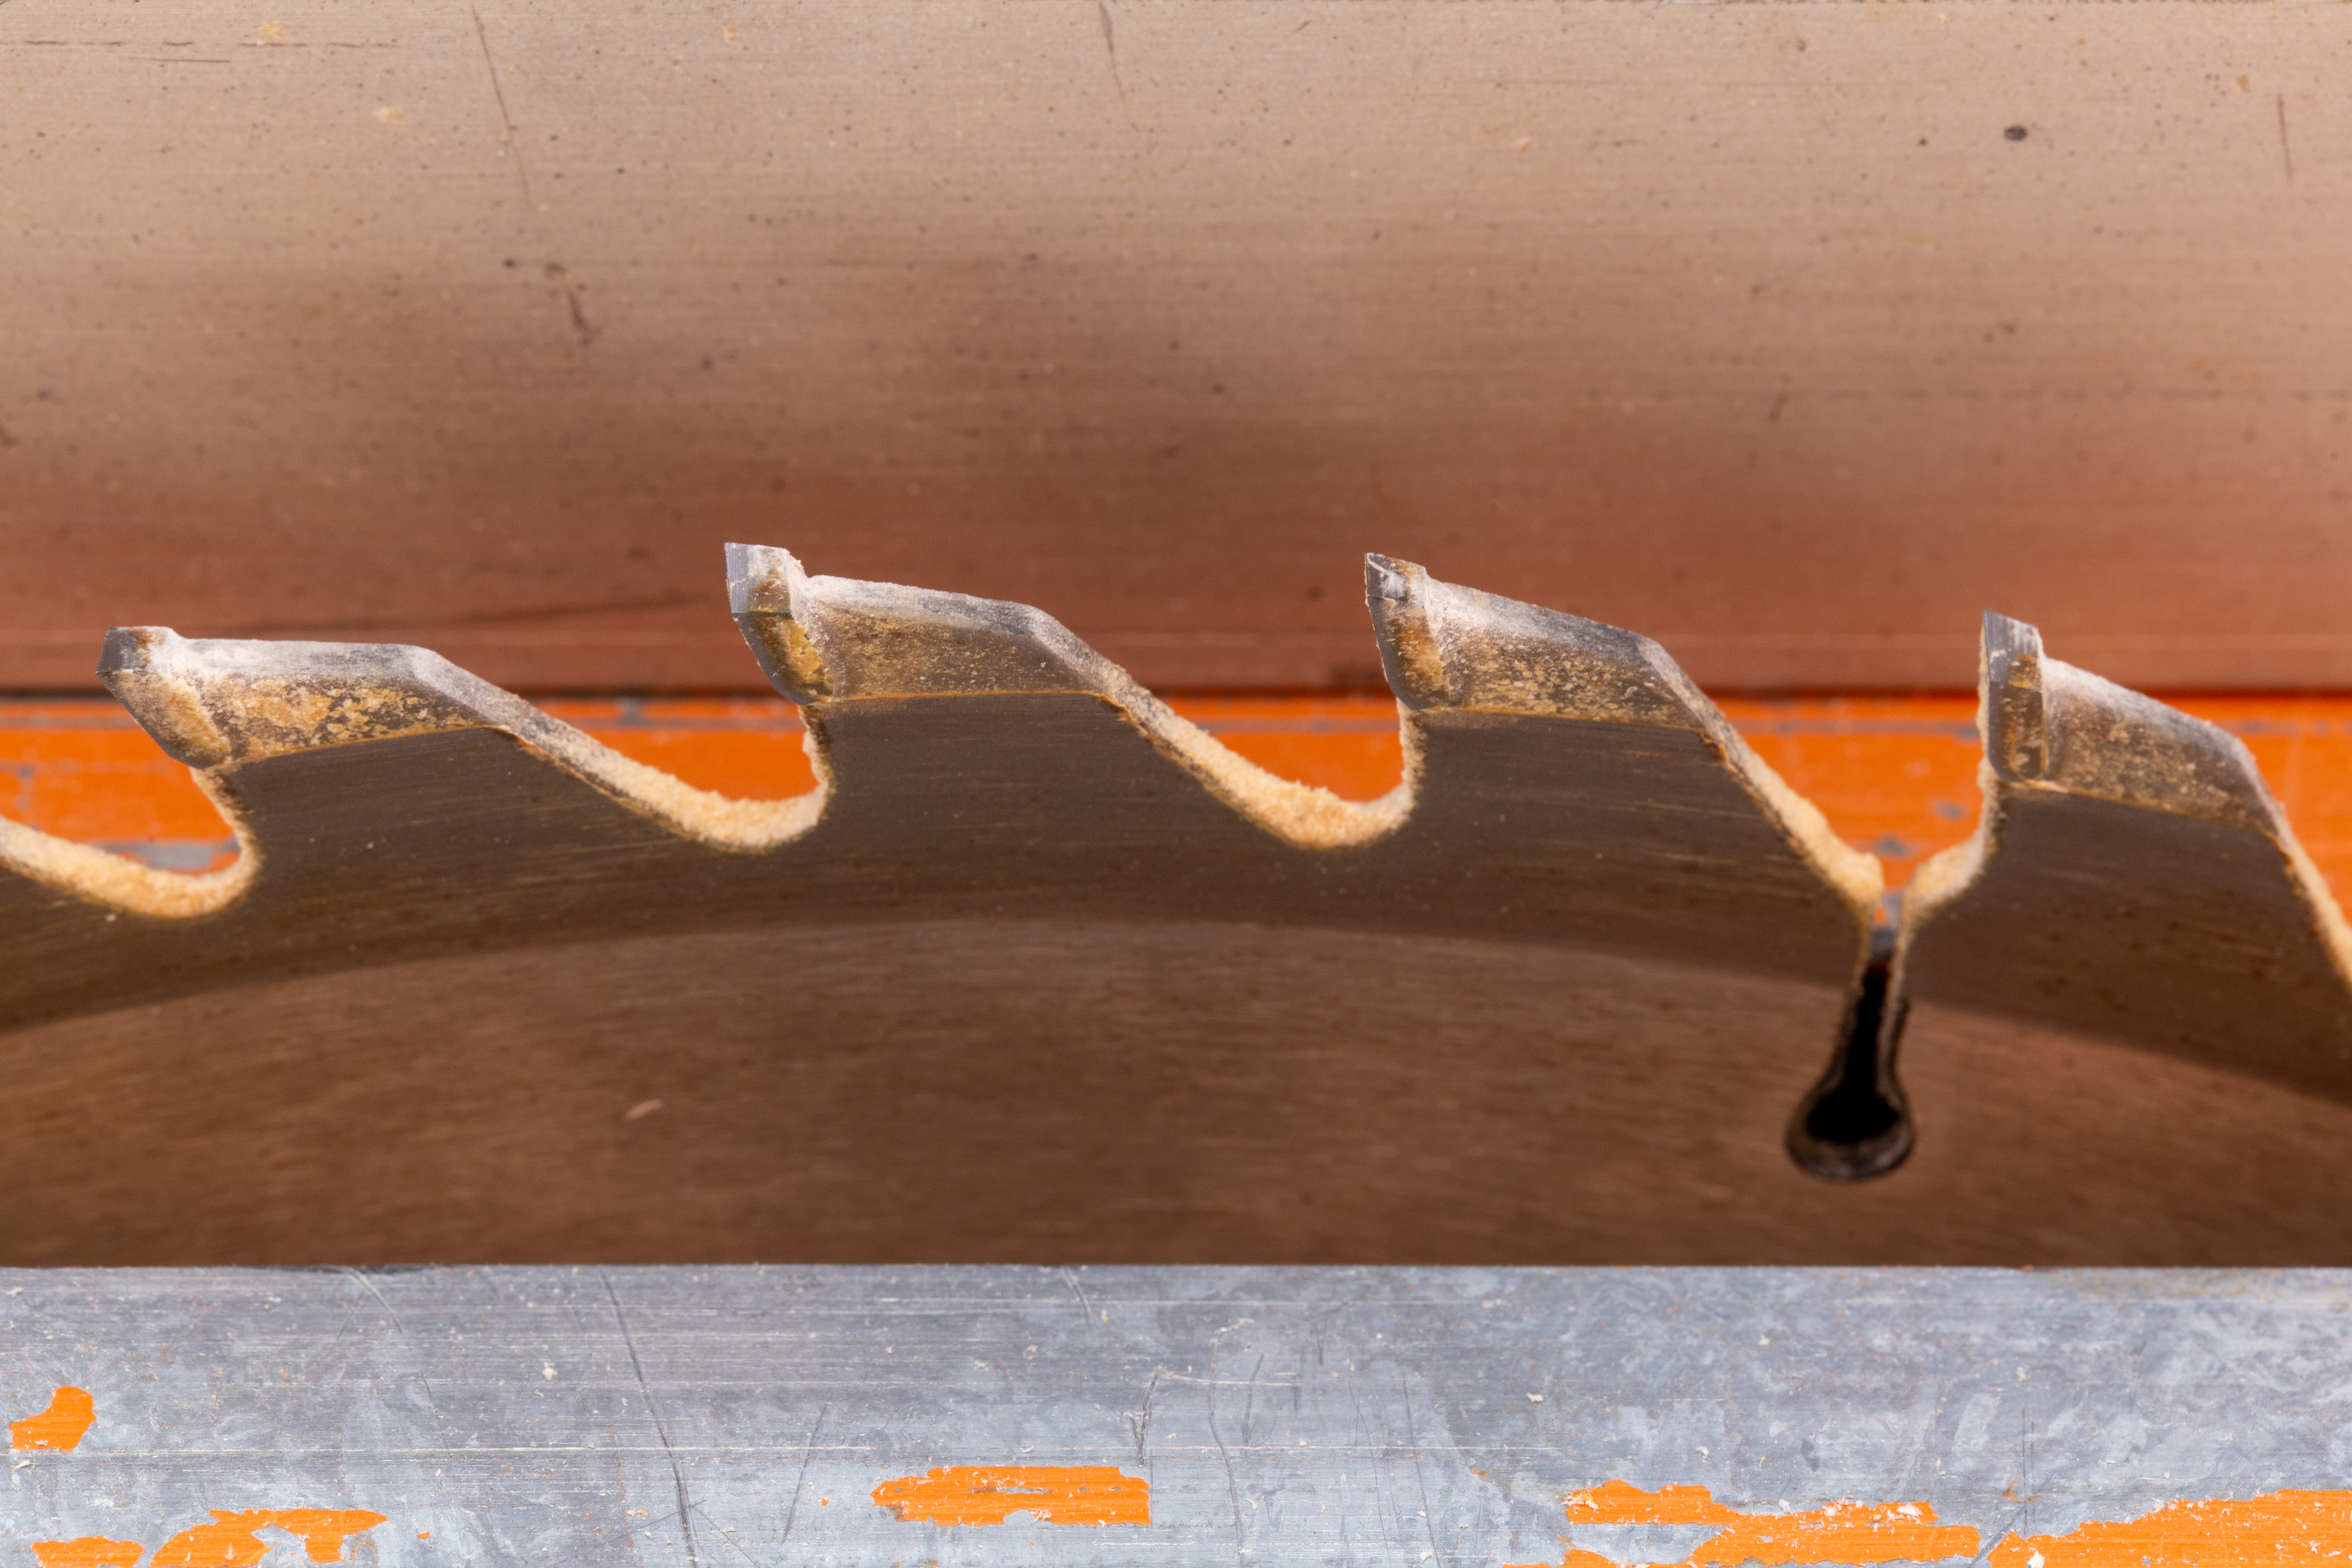
font, wood, metal, art